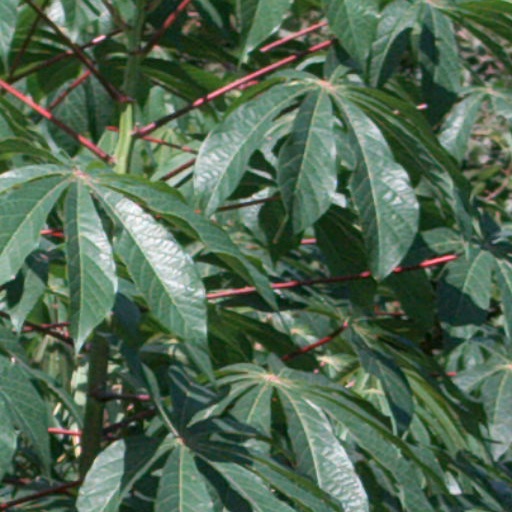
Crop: cassava